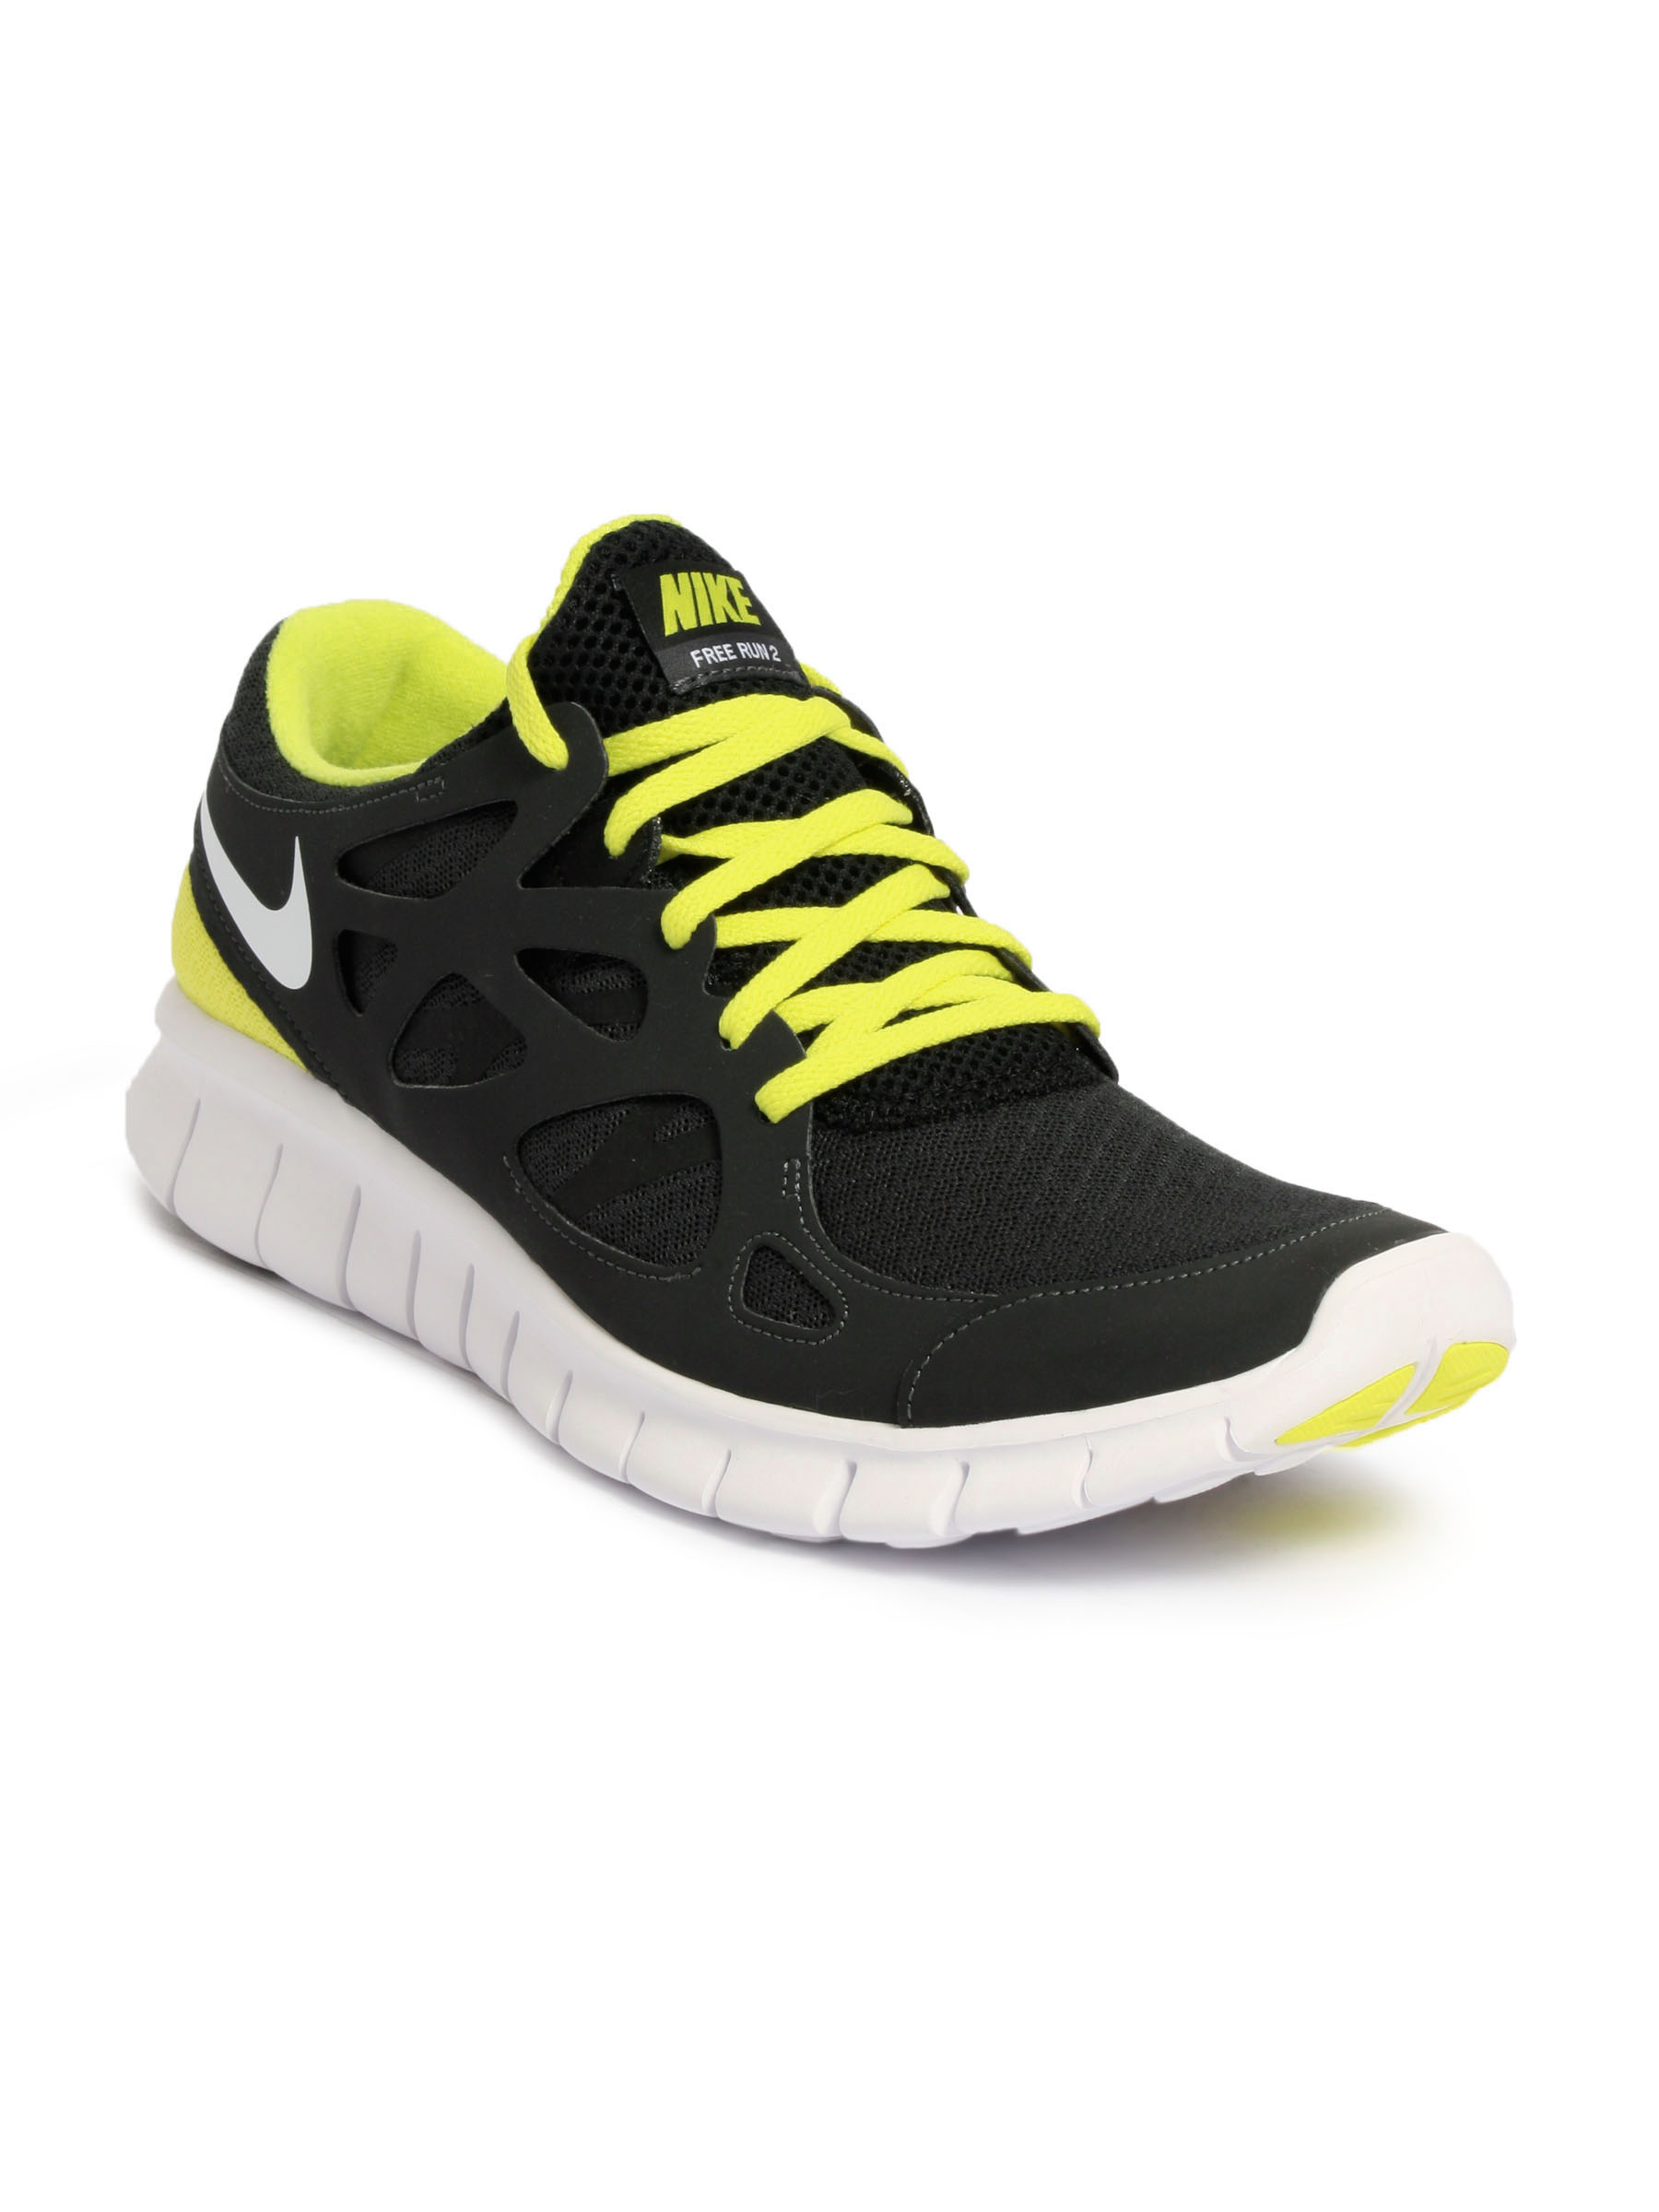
Nike Men Free Run +2 Black Sports Shoes
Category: Footwear / Shoes / Sports Shoes
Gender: Men
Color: Black
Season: Fall 2011
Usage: Sports